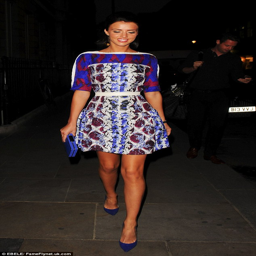
got the blues : person matched her patterned dress with a pair of sky high blue heels